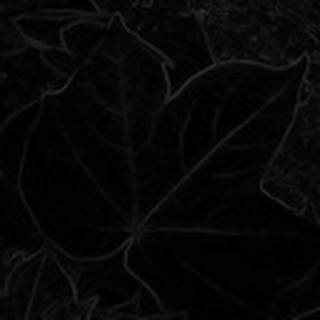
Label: healthy_cotton